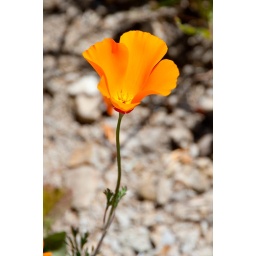
flowers on route 85 between route 35 and highway 1 in California